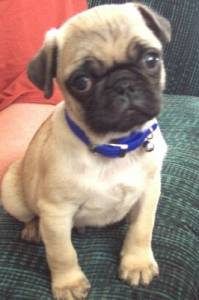
Animal: dog
Breed: pug